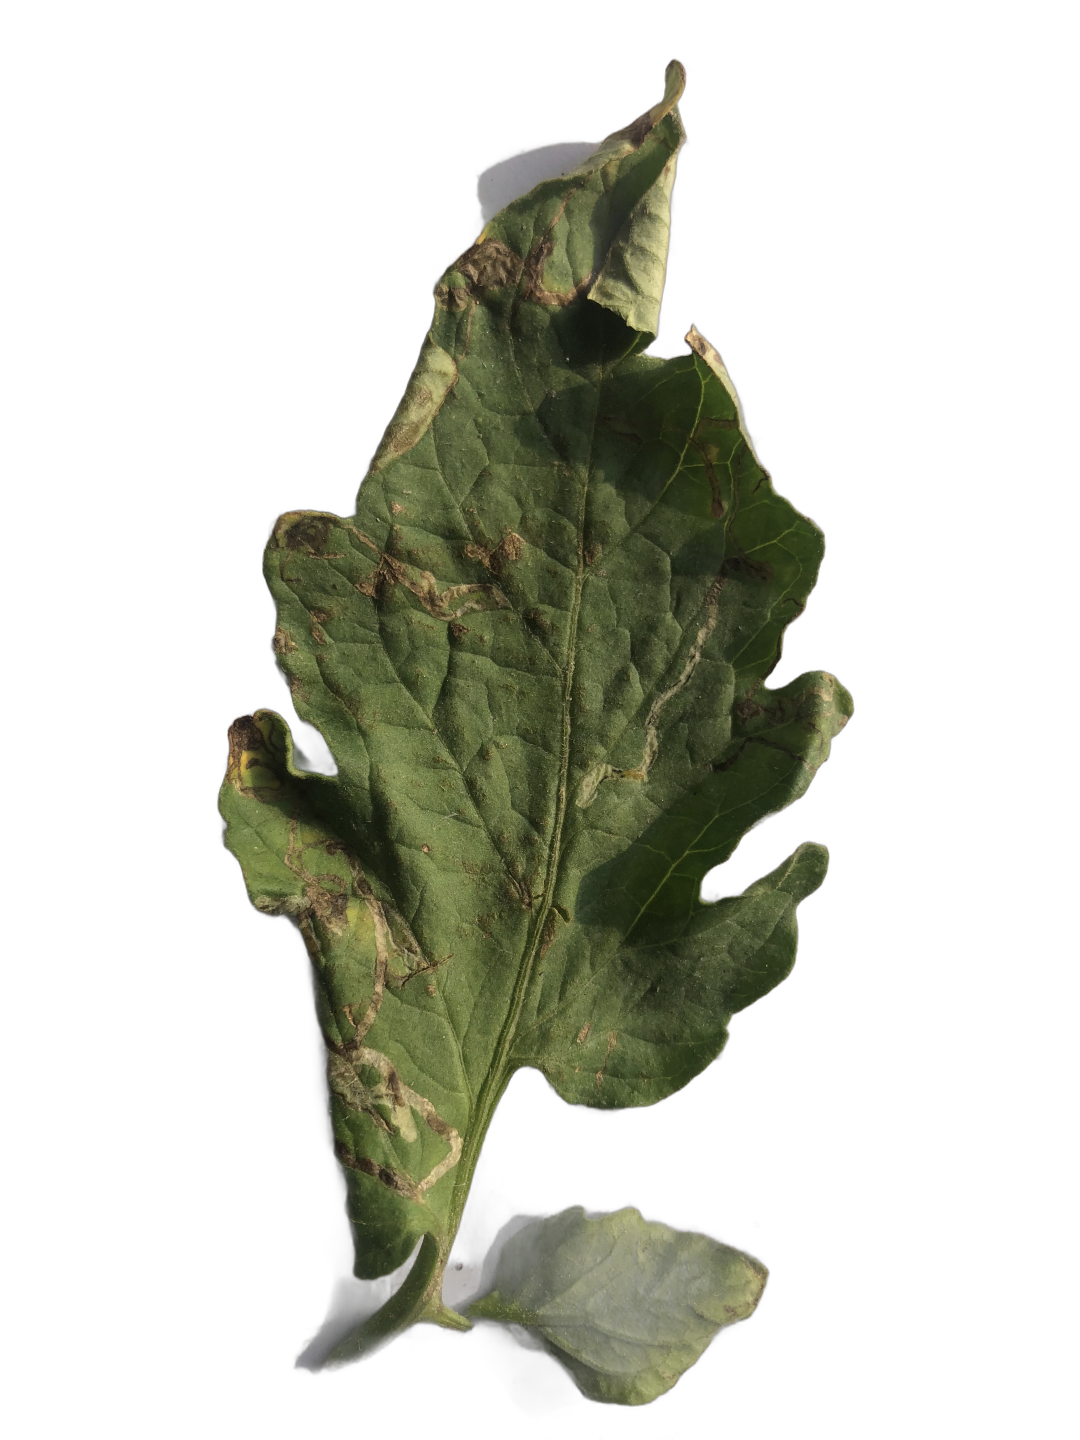
Crop: Tomato
Label: Mosaic